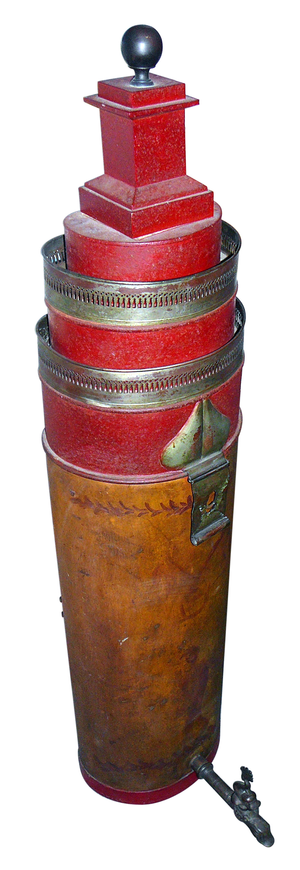
Fontaine à coco.
Le coco, appelé aussi à ses débuts tisane, est une boisson rafraîchissante qui résulte de la macération de bâtons de réglisse dans de l'eau citronnée. Cette boisson commença à se vendre dans les rues de Paris à la fin du XVIIIᵉ siècle.